Bjaðmunjo Mýrjartaksdóttir

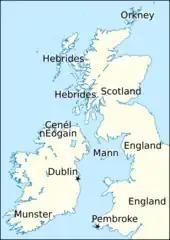
Locations relating to Bjaðmunjo's life and times.

Bjaðmunjo was a daughter of Muirchertach Ua Briain, High King of Ireland. In the late eleventh century, following the death of his father, Muirchertach seized control of the Kingdom of Munster and moved to extend his authority throughout Ireland as High King of Ireland. In so doing, he gained control of the Norse-Gaelic Kingdom of Dublin, and as a result began to extend his influence into the nearby Kingdom of the Isles. There is uncertainty concerning the political situation in the Isles in the last decade of the eleventh century. What is known for sure is that, before the end of the century, Magnús Óláfsson, King of Norway led a marauding fleet from Scandinavia into the Irish Sea region, where he held power until his death in 1103.